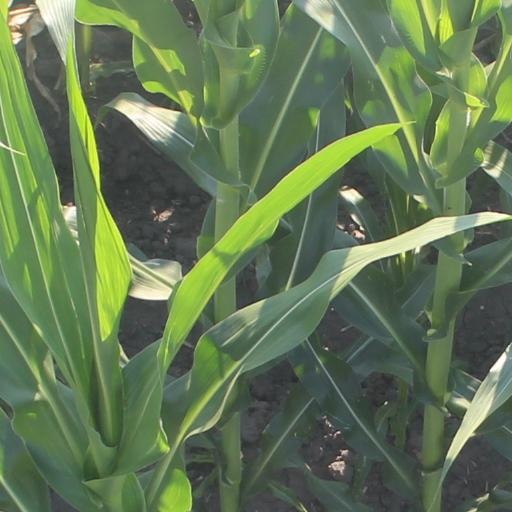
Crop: maize; corn